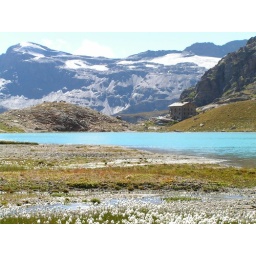
The white lake by the Caro mountain refuge